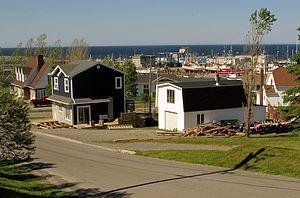
Rivière-au-Renard est un village compris dans le territoire de la ville de Gaspé, en Gaspésie–Îles-de-la-Madeleine, au Québec. D'abord constitué en municipalité de canton de Fox, puis en municipalité, le territoire de Rivière-au-Renard est annexé à Gaspé le 1ᵉʳ janvier 1971.